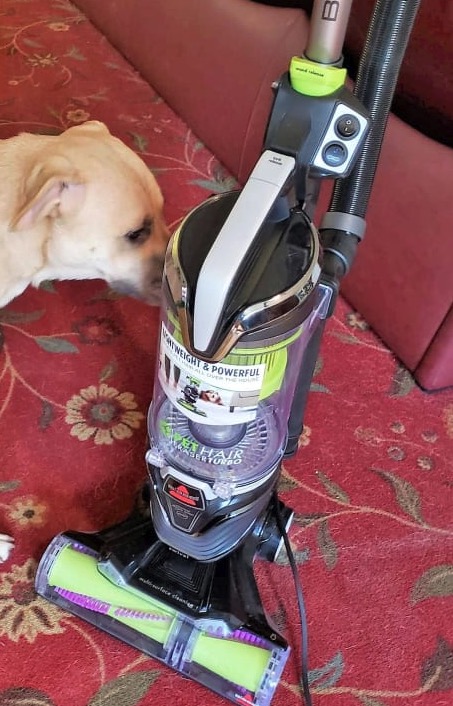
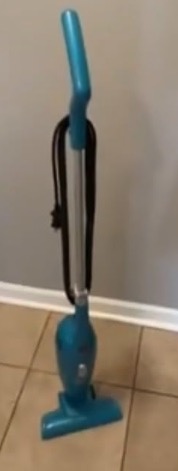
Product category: items_vacuum
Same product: no